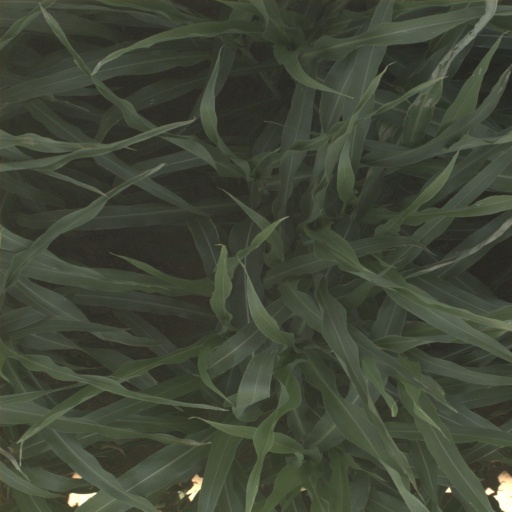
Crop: sorghum